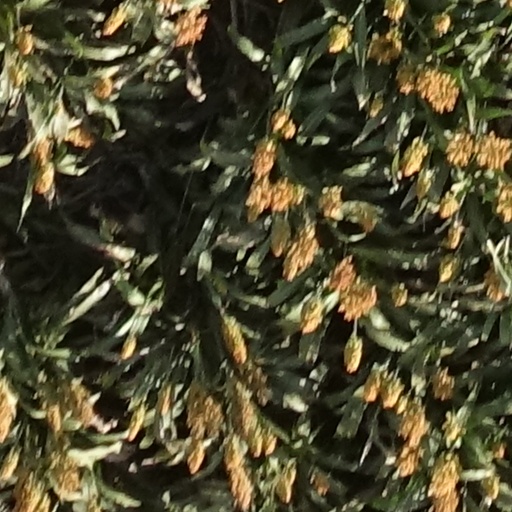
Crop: sorghum